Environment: real
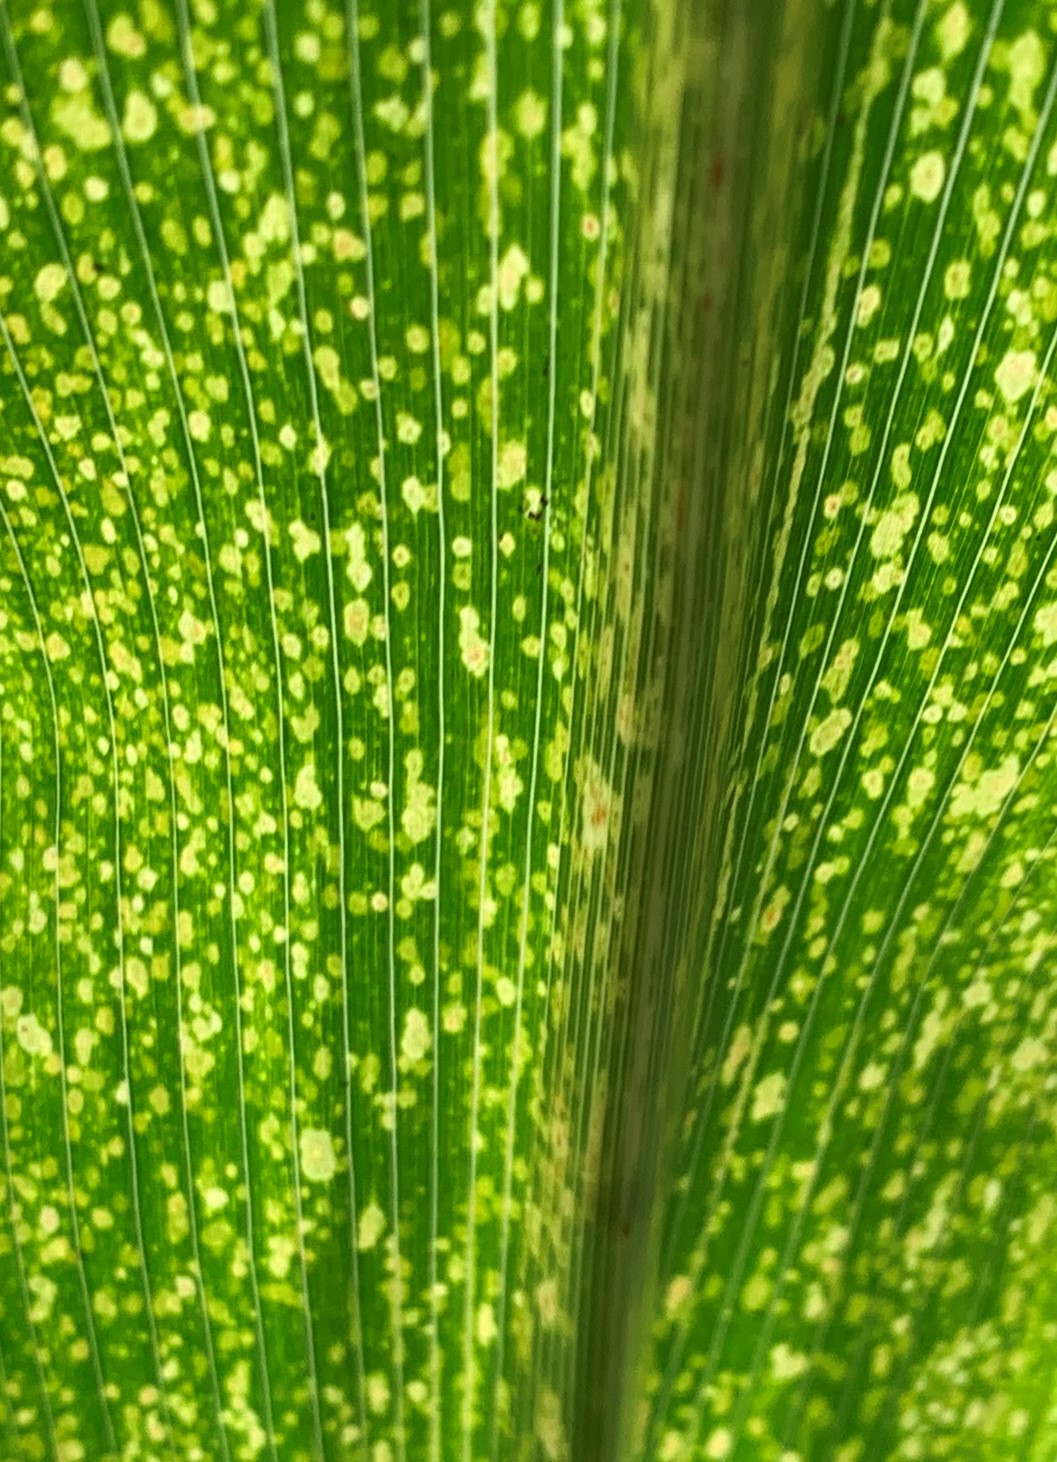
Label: lethal_necrosis